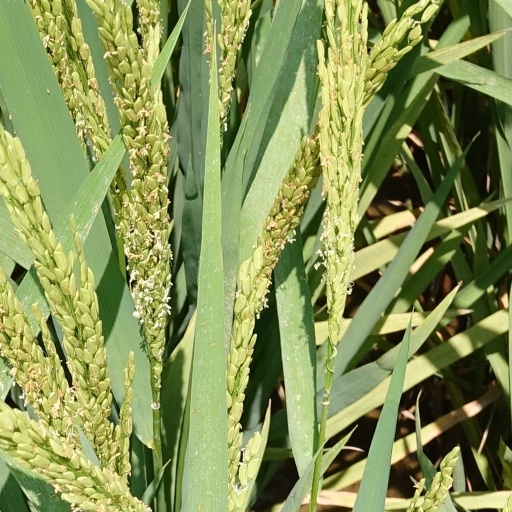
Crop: rice